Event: Nepal Earthquake
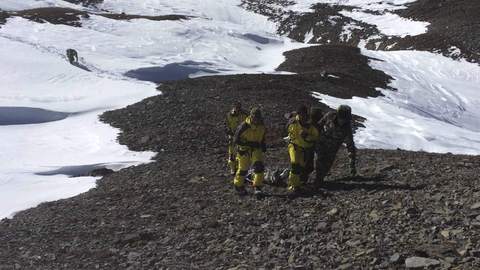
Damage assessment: no_damage